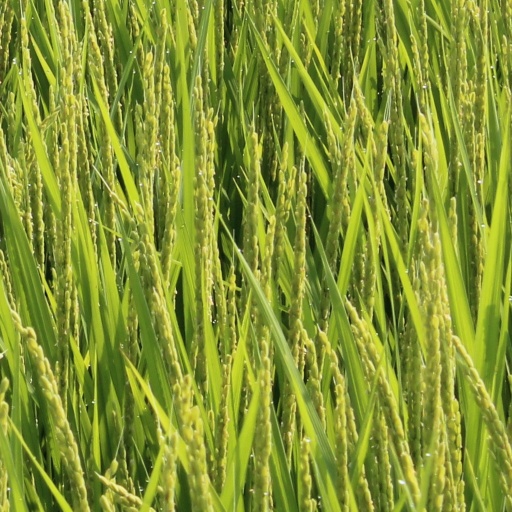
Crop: rice